Stade Français

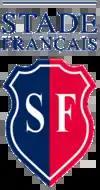
Although not used in rugby, the red and blue logo is still the main emblem of the club

The traditional colours of Stade Français are royal blue jerseys, red shorts and white stockings. The club's old logo featured the letters S and F (the club's initials) in white on a red and blue halved shield. The twelve blue stars represent the twelve championship wins. The team's current colours are dark blue and pink. The current logo is a blue shield with the letters S and F and three flashes of lightning in pink.